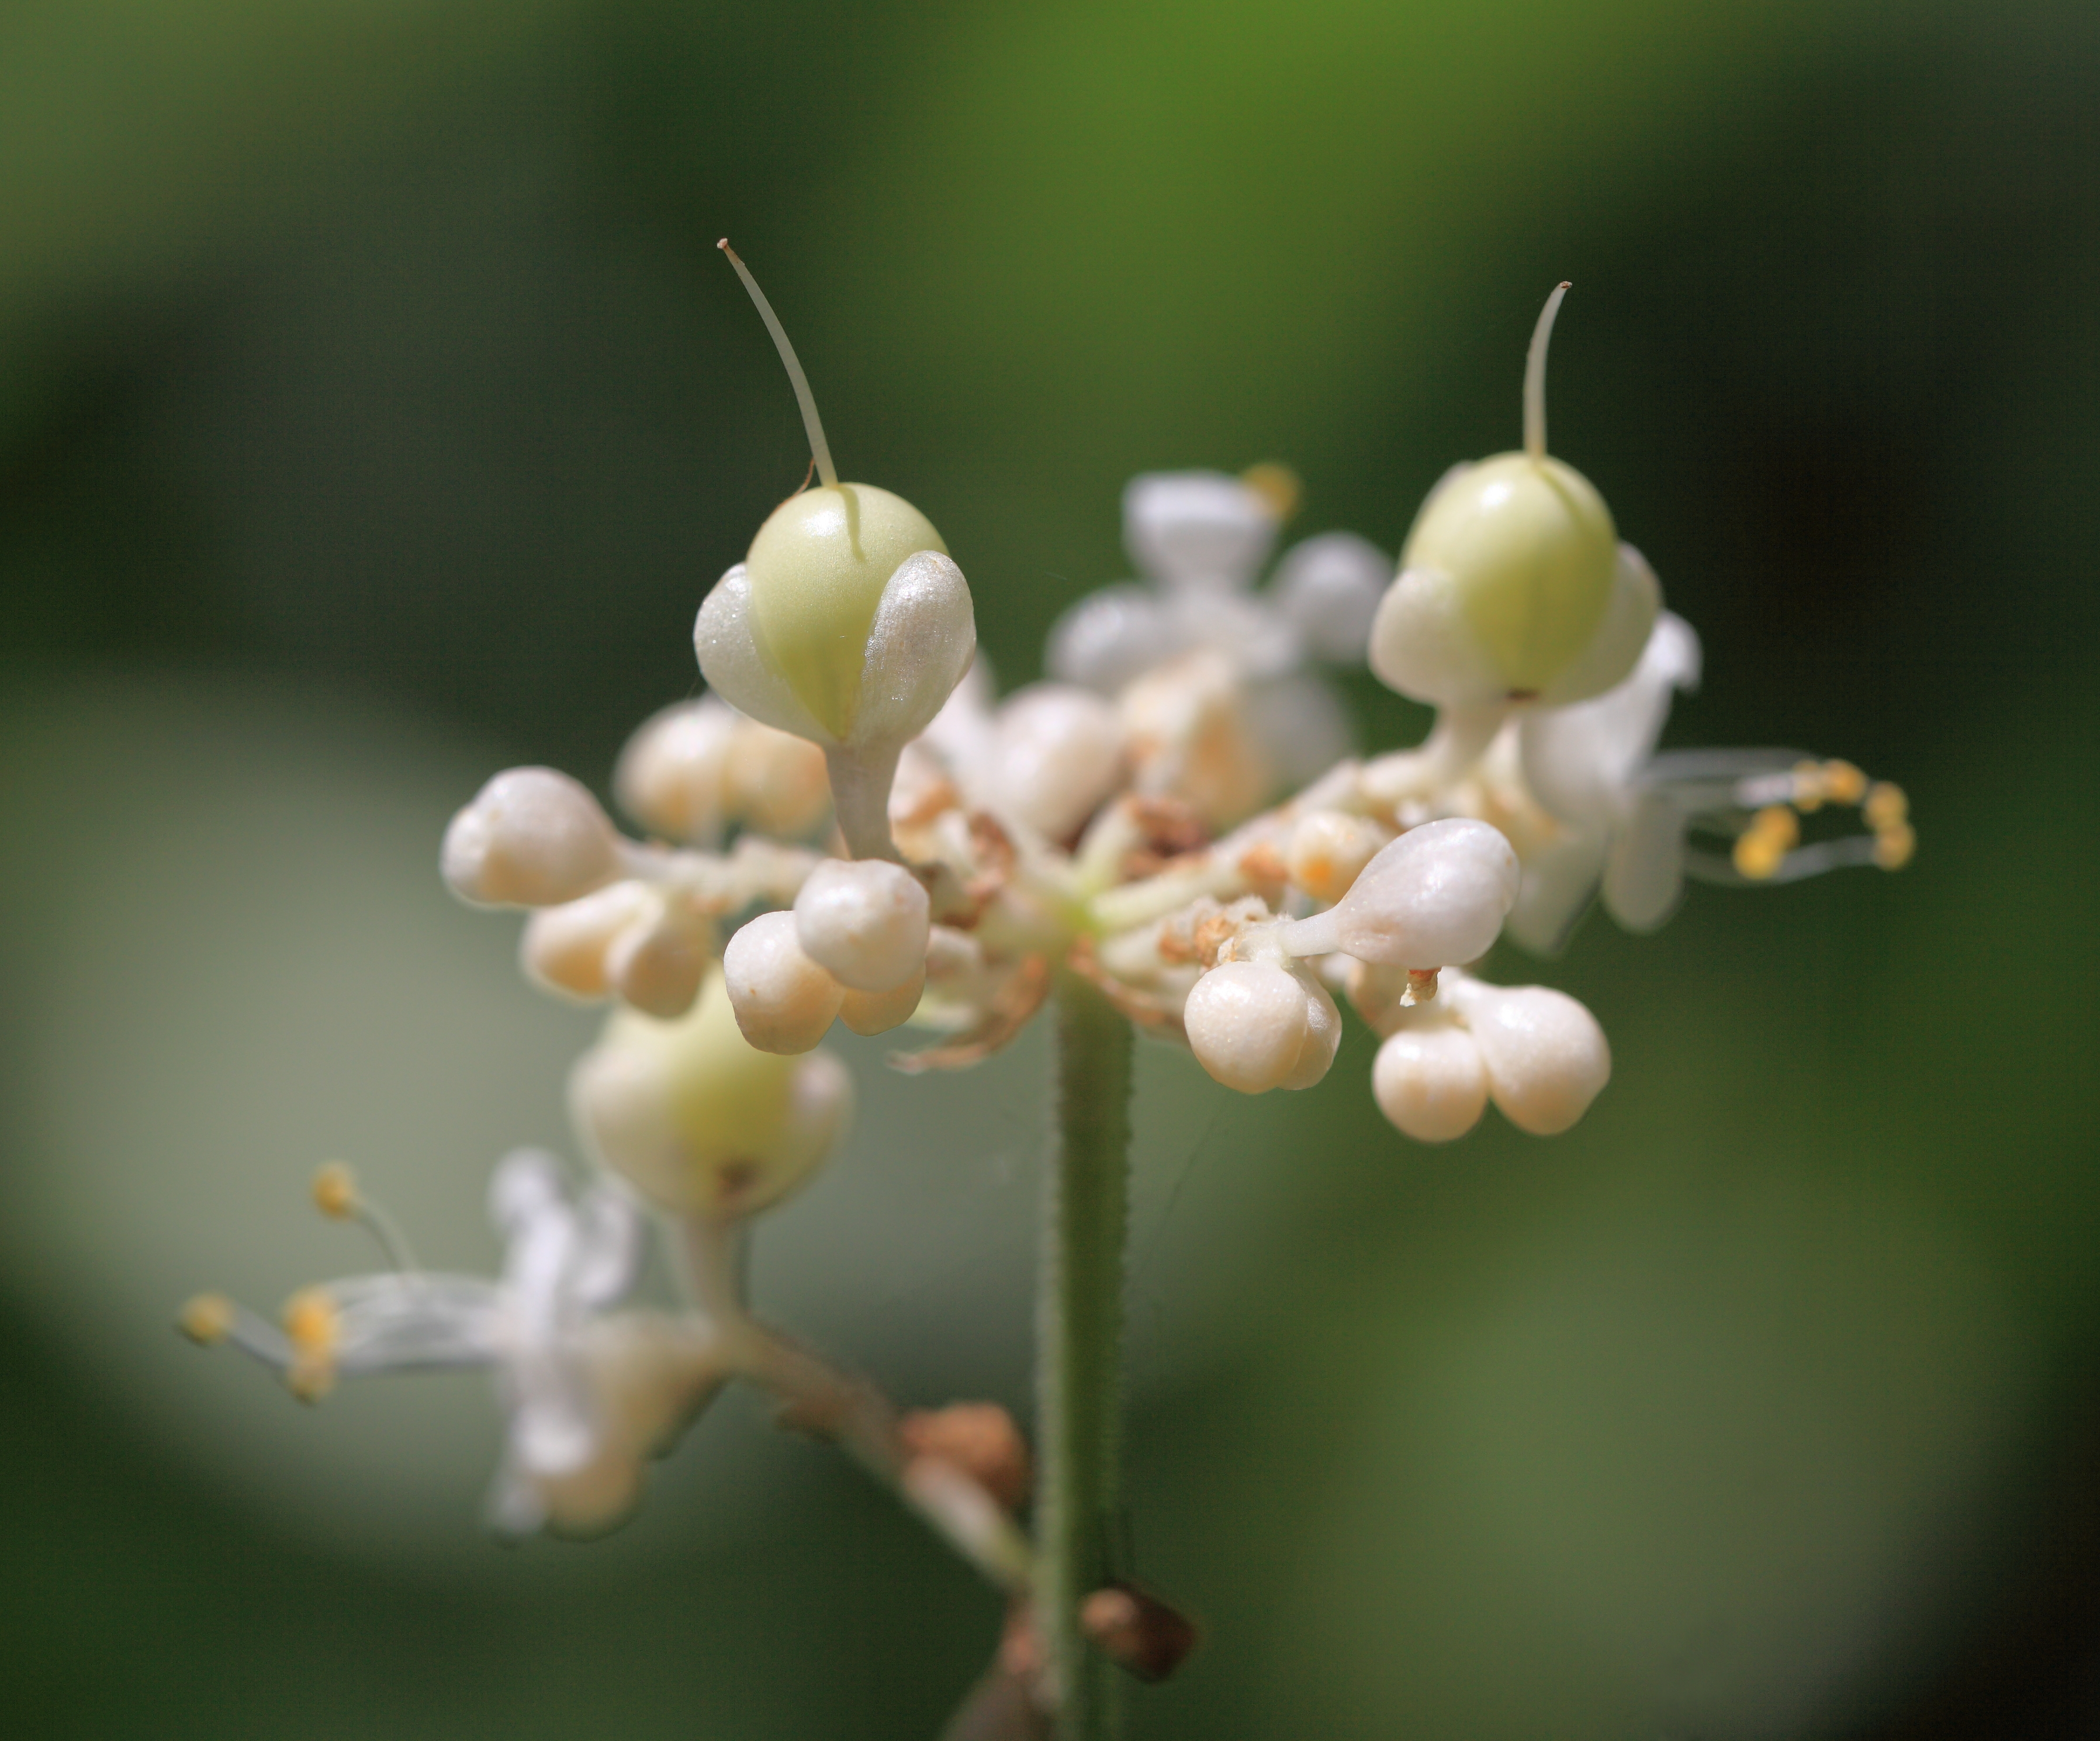
nature, branch, blossom, plant, photography, fruit, leaf, flower, food, green, high, produce, botany, flora, wildflower, close up, cool image, shrub, shrine, 5d, hires, bud, markii, hi, res, resolution, saitama, kodamagun, kanasanajinja, macro photography, flowering plant, plant stem, land plant